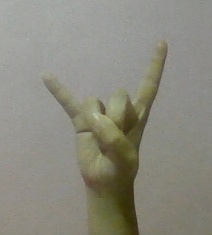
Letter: la